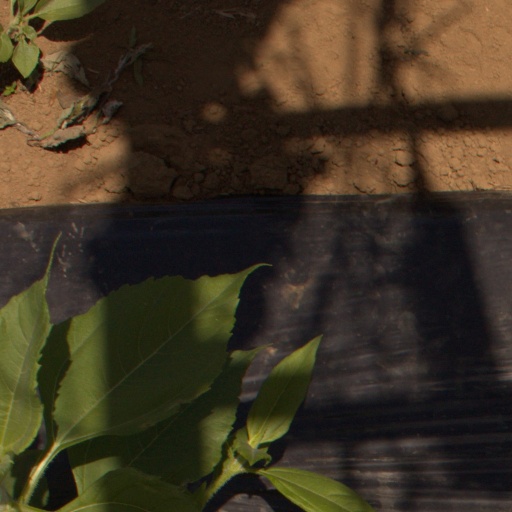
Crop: Jerusalem artichoke